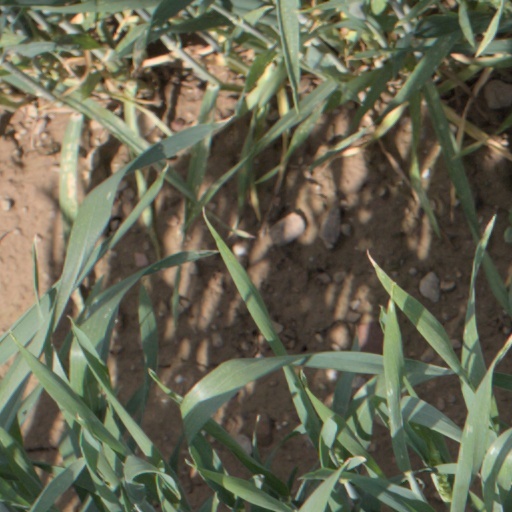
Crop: wheat